San Francisco UPS shooting

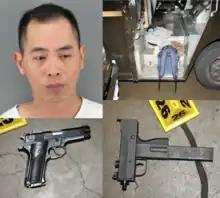

On June 14, 2017, 38-year-old Jimmy Lam fatally shot three coworkers at a United Parcel Service (UPS) facility in the Potrero Hill neighborhood of San Francisco, California, United States. Lam then shot and killed himself as police arrived at the facility. Two others were wounded by gunfire, and three people were injured while escaping.